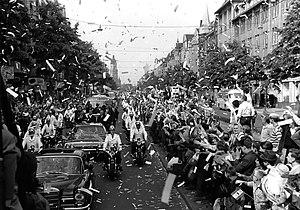
1963 est une année commune commençant un mardi.